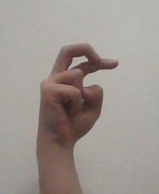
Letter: zay